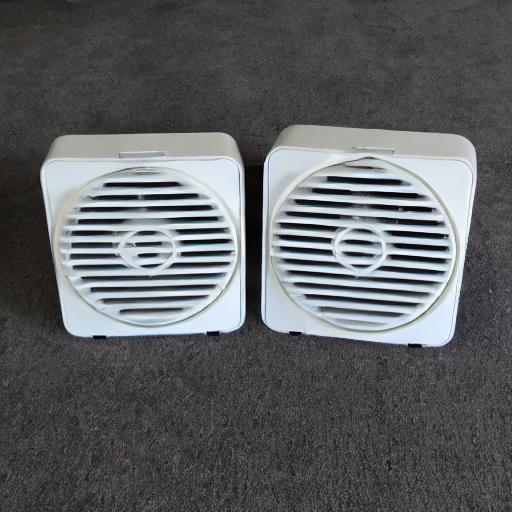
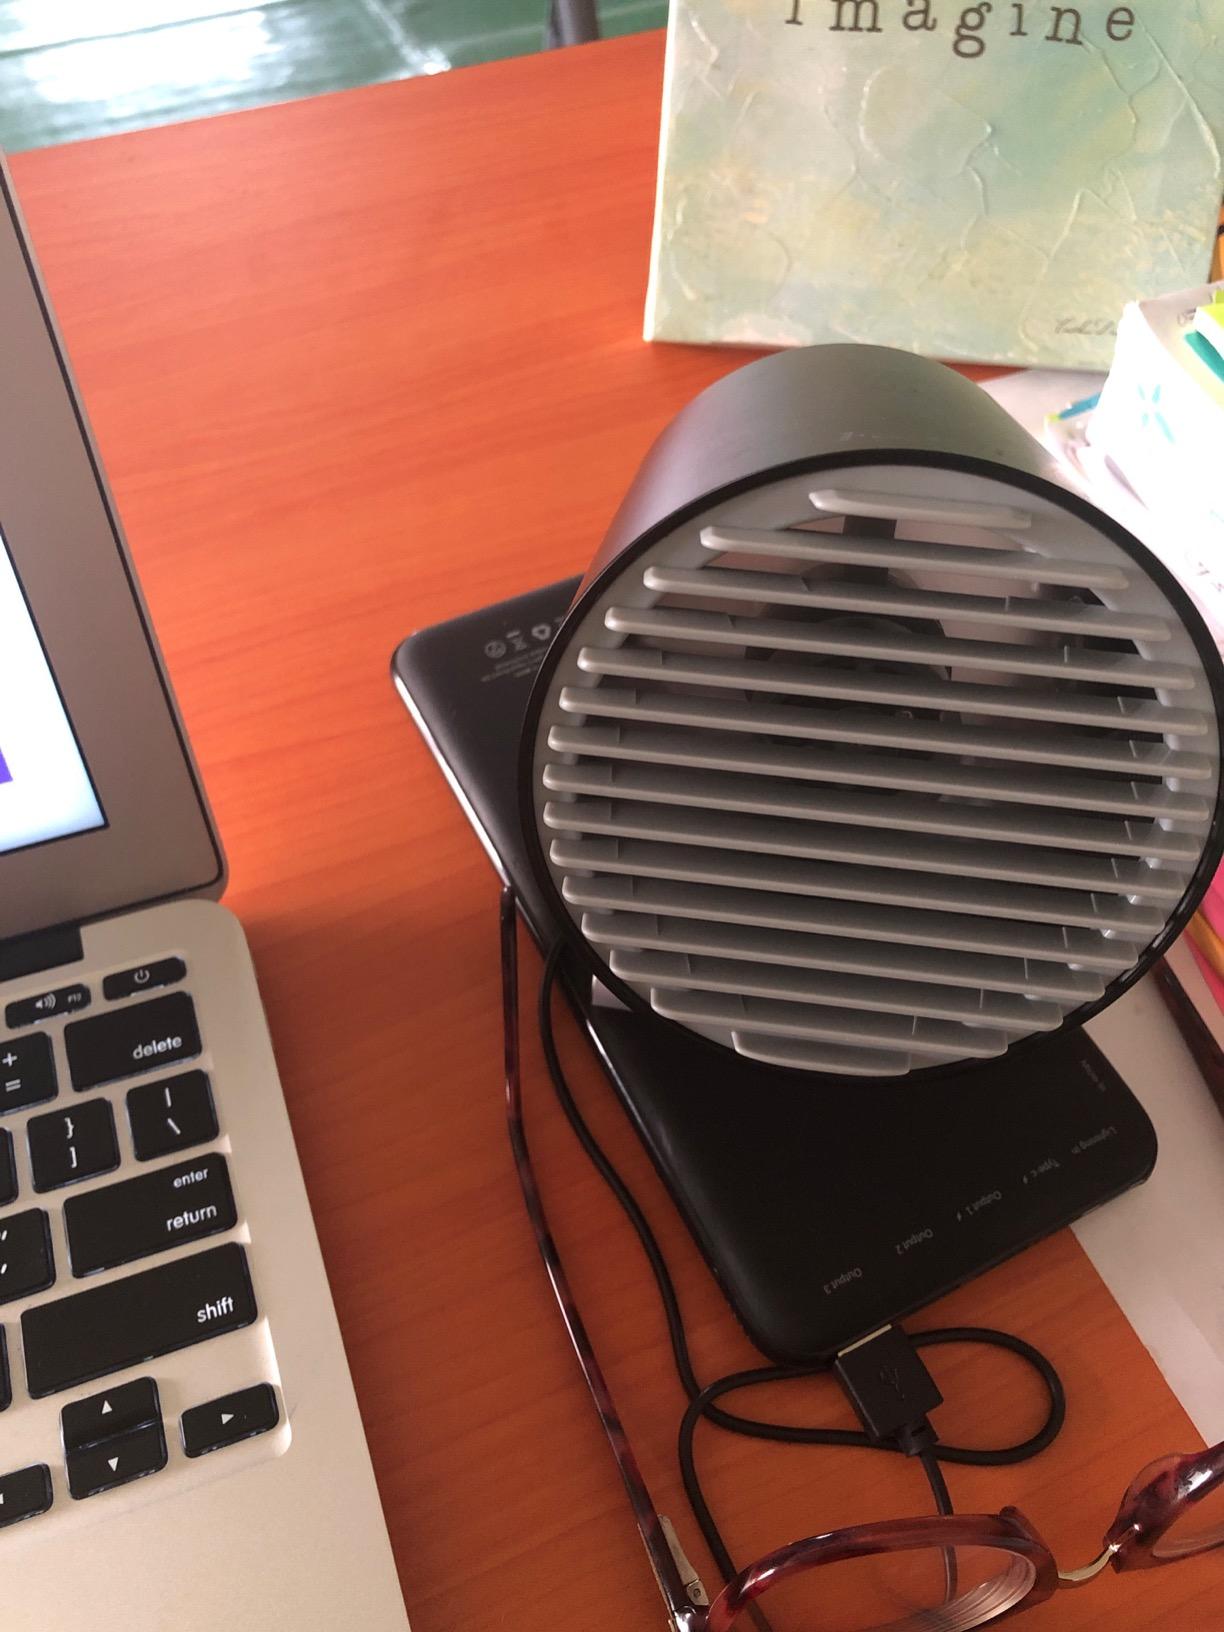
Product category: fan
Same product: no